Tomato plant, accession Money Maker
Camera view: tilt-top (135 deg); turntable rotation: 210 degrees
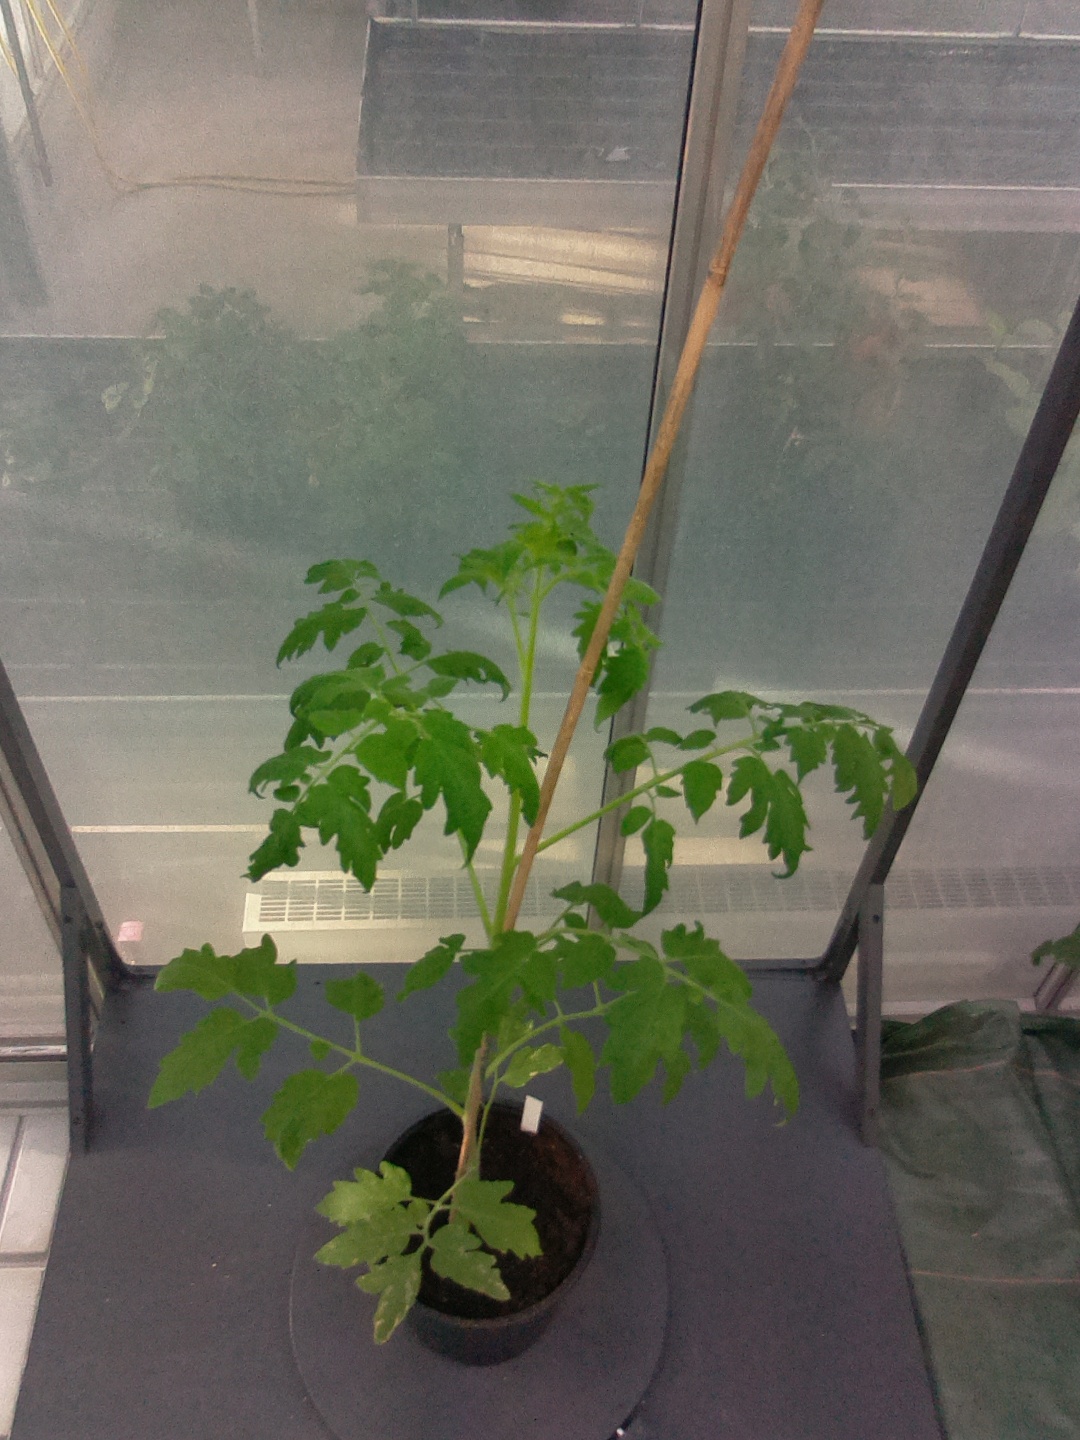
BBCH growth stage 20: First Side shoot start formed